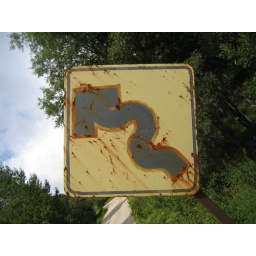
Image of a road sign in Oaxaca it only gives you a slight idea about the curvs ahead